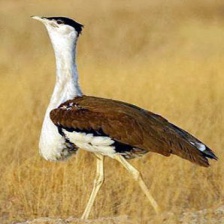
Species: INDIAN BUSTARD
Scientific name: ARDEOTIS NIGRICEPS